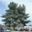
Label: pine_tree